Siberian crane

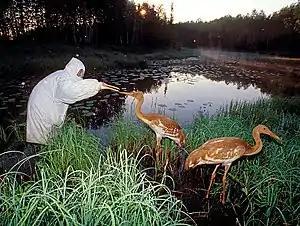
Juveniles at Oka Nature Reserve nursery

Adults of both sexes have a pure white plumage except for the black primaries, alula and primary coverts. The fore-crown, face and side of head is bare and brick red, the bill is dark and the legs are pinkish. The iris is yellowish. Juveniles are feathered on the face and the plumage is dingy brown. There are no elongated tertial feathers as in some other crane species. During breeding season, both the male and female cranes are often seen with mud streaking their feathers; they may intentionally smear mud on their feathers, which has been hypothesized to aid camouflage on the nest. The call is very different from the of most cranes and is a goose-like high pitched whistling "toyoya". This is a fairly large species of crane, typically weighing and standing about tall. The wingspan is reportedly from and length is . Males are on average larger than females. The average weight of adults in one study was while juvenile birds were slightly heavier on average at . There is a single record of an outsized male of this species weighing . Usually, this crane is usually slightly smaller in weight and height than some other cranes, particularly the sarus crane, wattled crane and red-crowned crane.